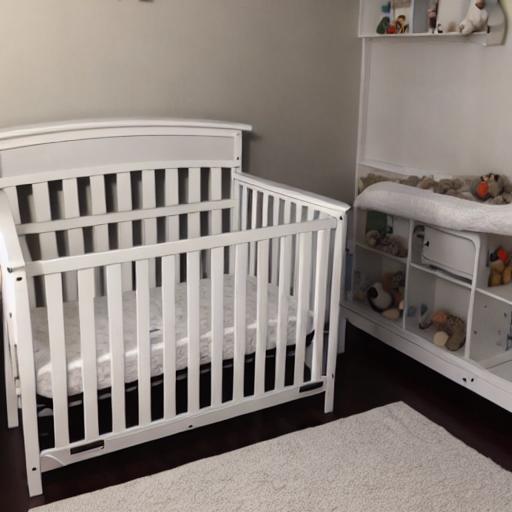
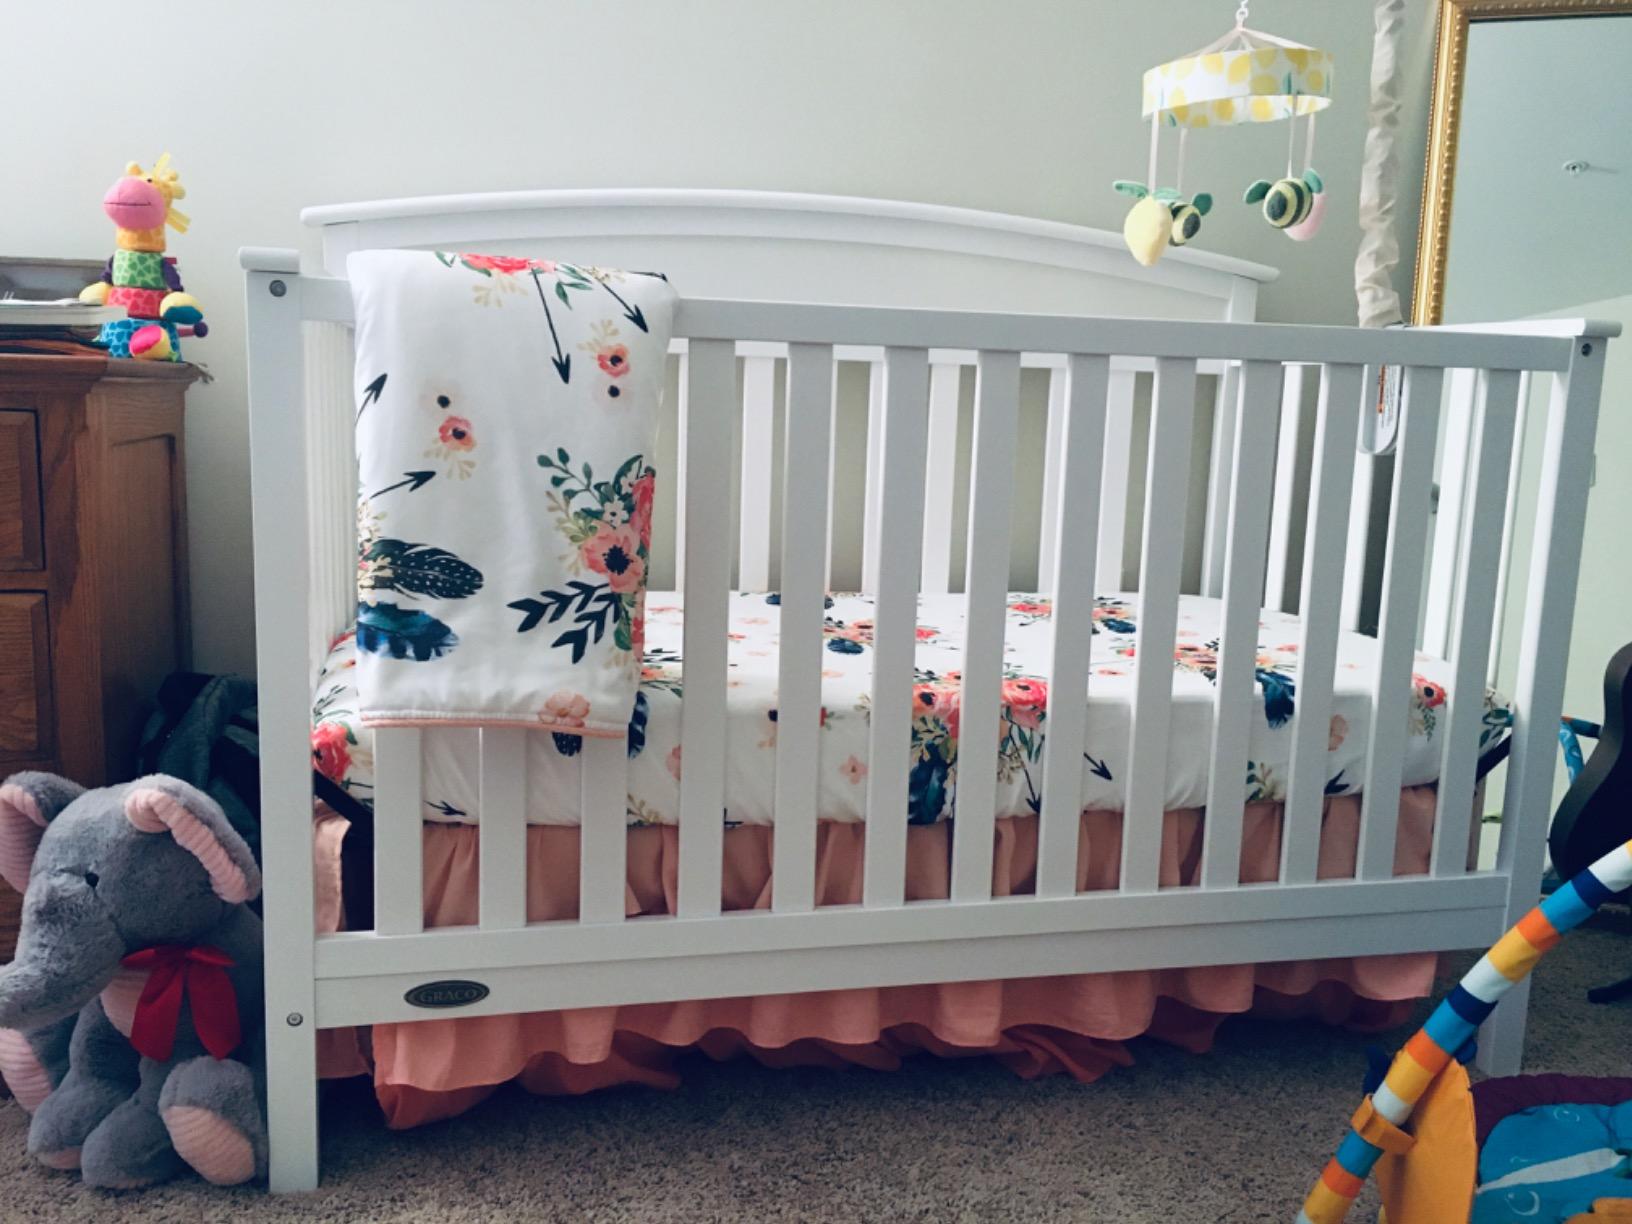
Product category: products_crib
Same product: no